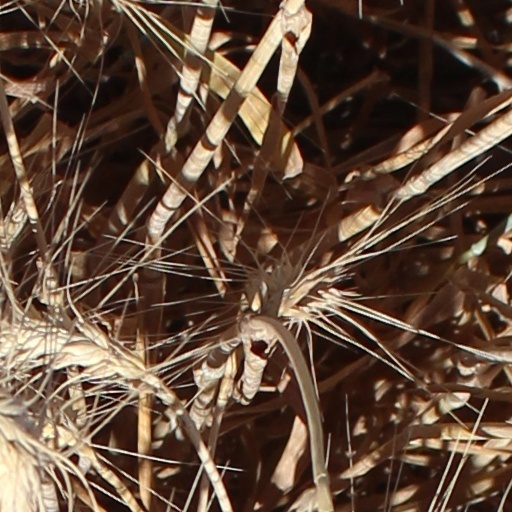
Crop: wheat